Marine biogenic calcification

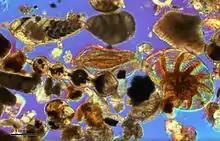
Various types of foraminifera observed through a microscope using differential interference contrast.

Foraminifera, or forams, are single-celled protists that form chambered shells (tests) from calcium carbonate. Forams first appeared approximately 170 million years ago, and populate oceans globally. Forams are microscopic organisms, typically no larger than 1 mm in length. The calcification and dissolution of their shells causes changes both in the surface seawater carbonate chemistry, and in deep-water chemistry. These organisms are excellent paleo-proxies as they record ambient water chemistry during shell formation and are well-preserved in the sedimentary fossil record. Planktonic foraminifera, found in large numbers in the ocean, contribute significantly to oceanic carbonate production. Unlike their benthic counterparts, more of these species have algal symbionts.